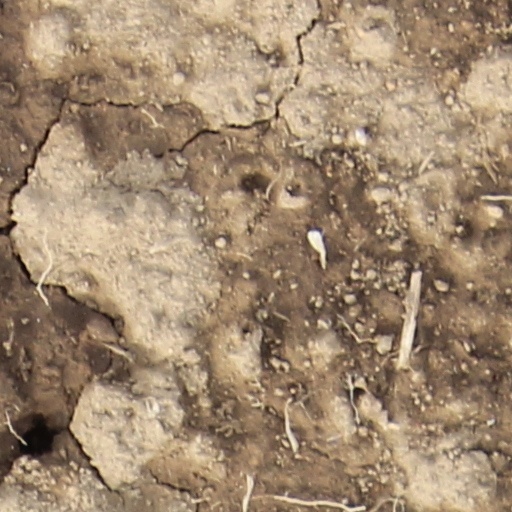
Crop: wheat